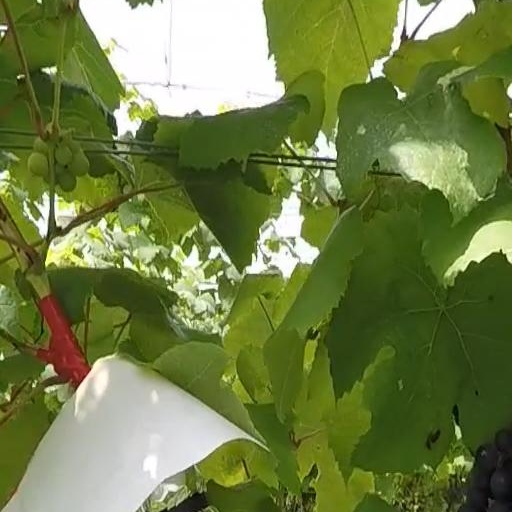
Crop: grape